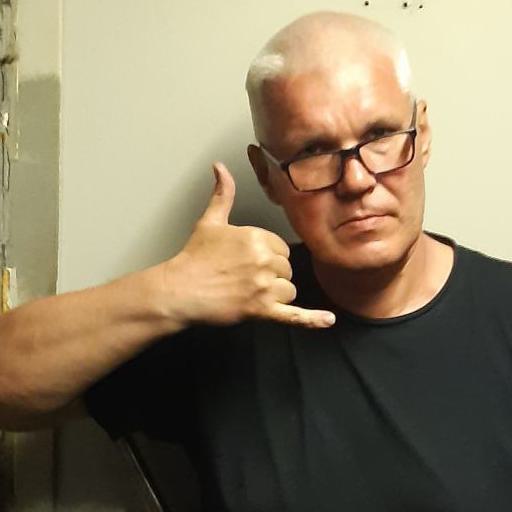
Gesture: call